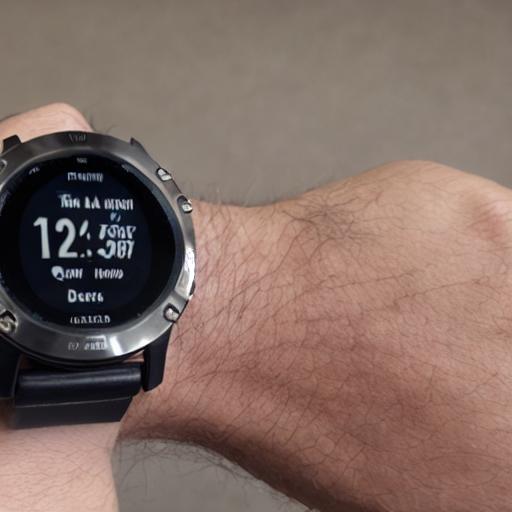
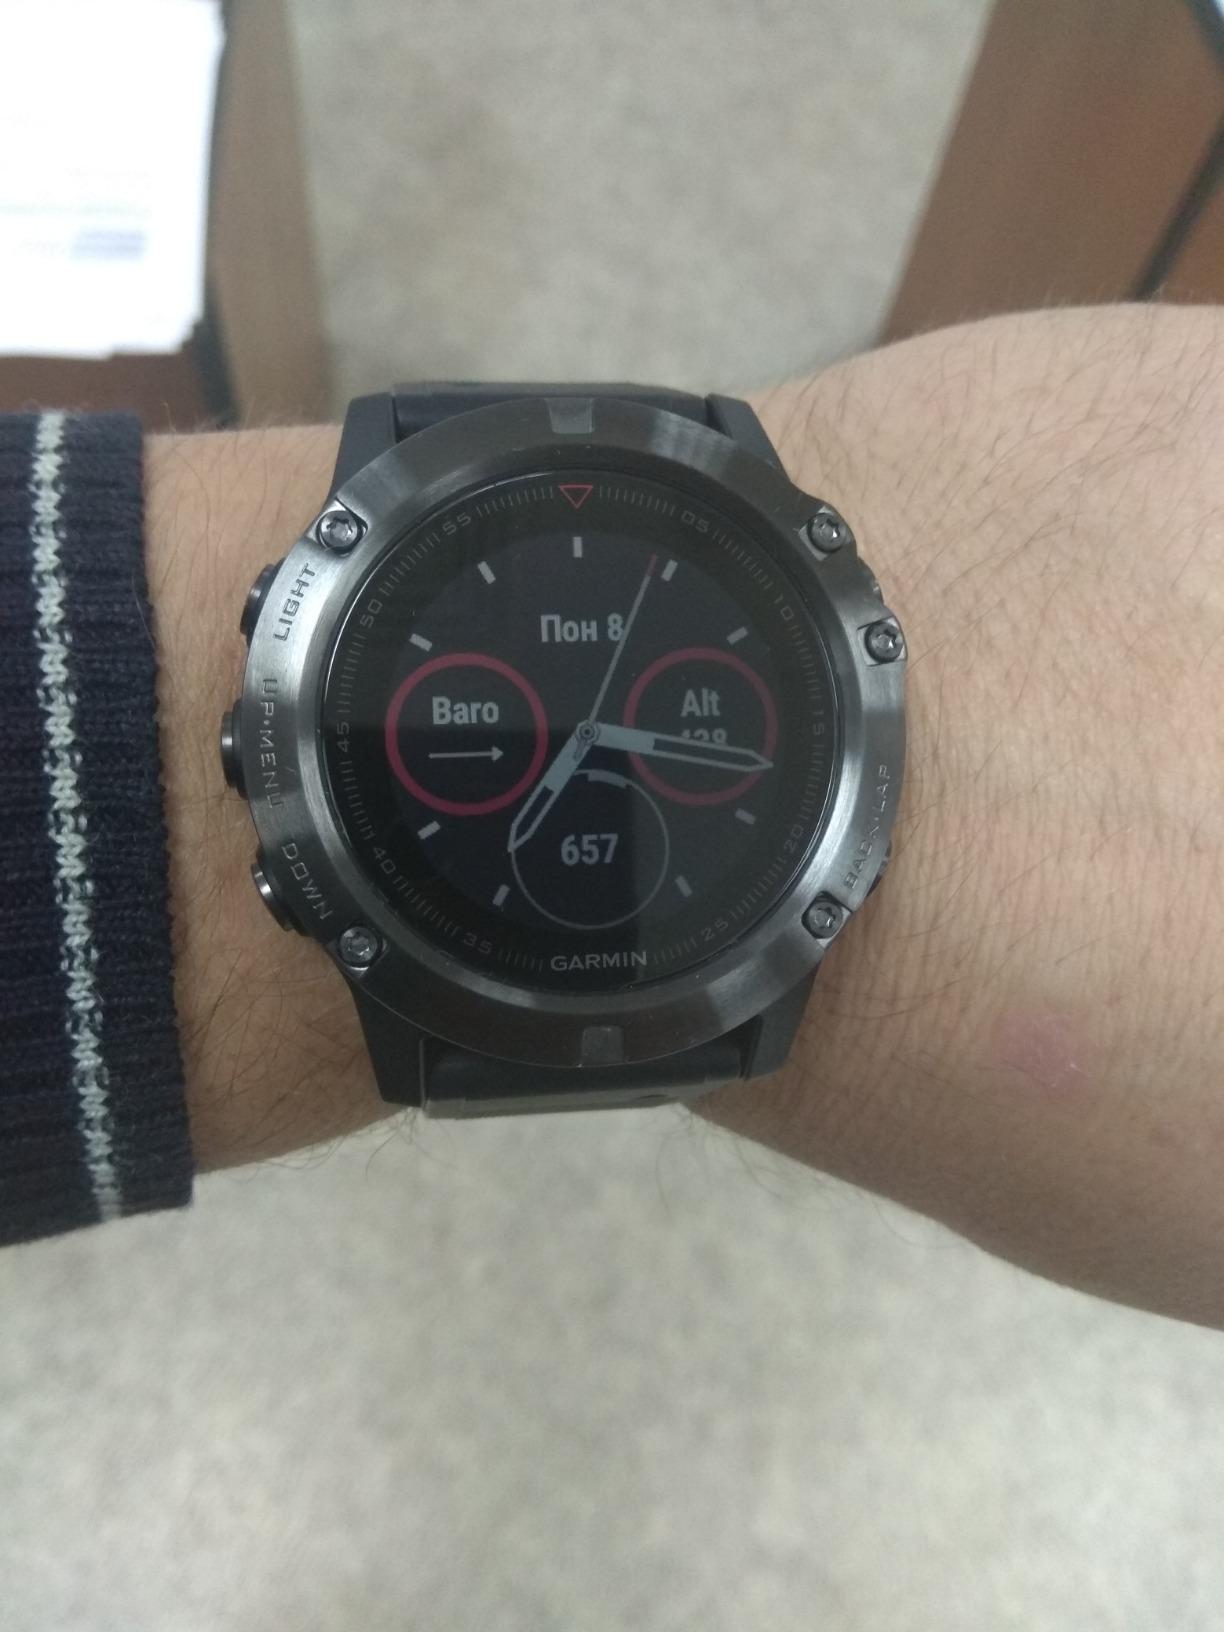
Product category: smartwatch
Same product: no